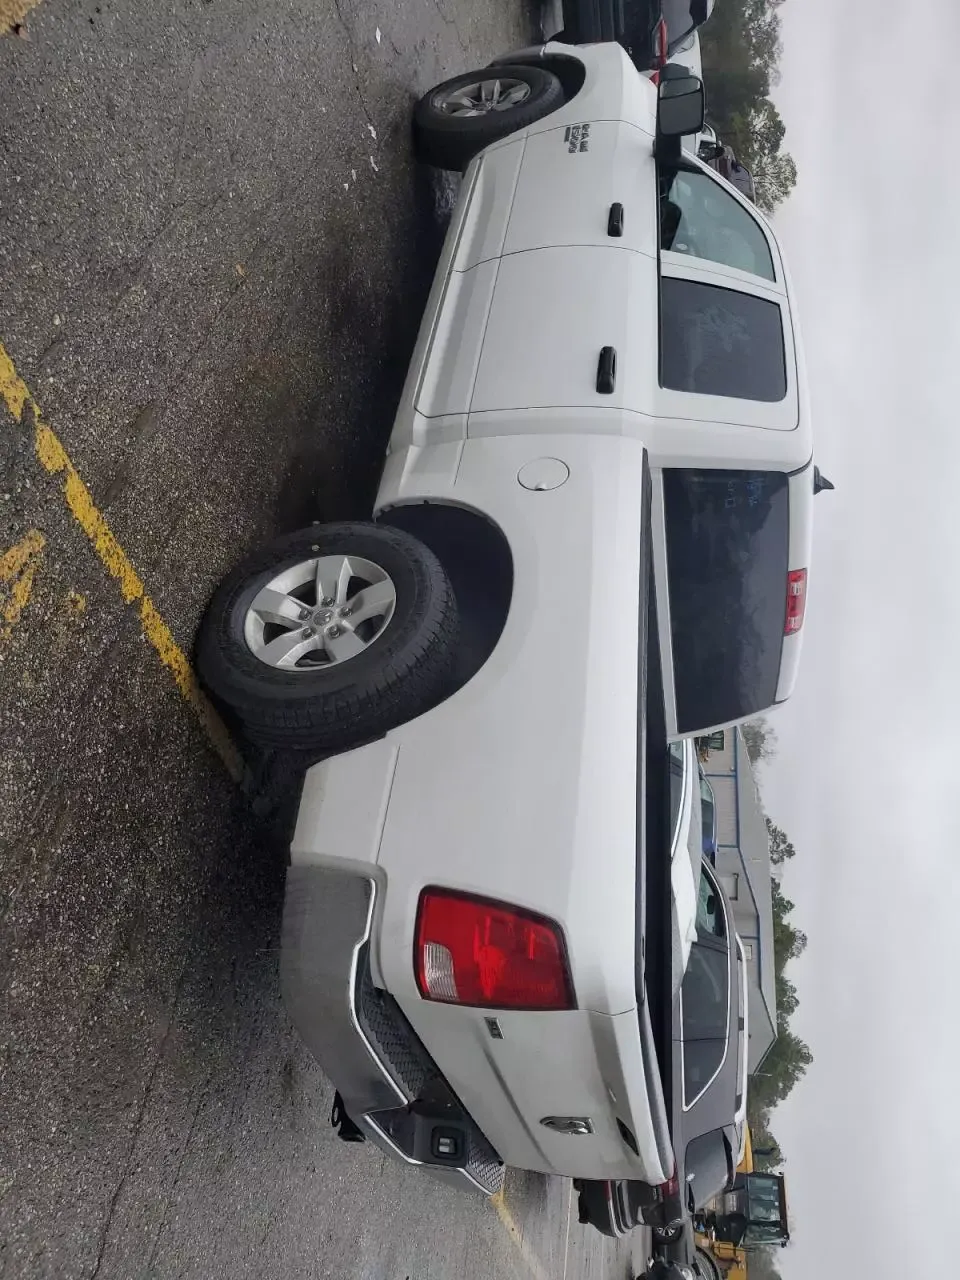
Aucun dommage détecté.
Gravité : aucun